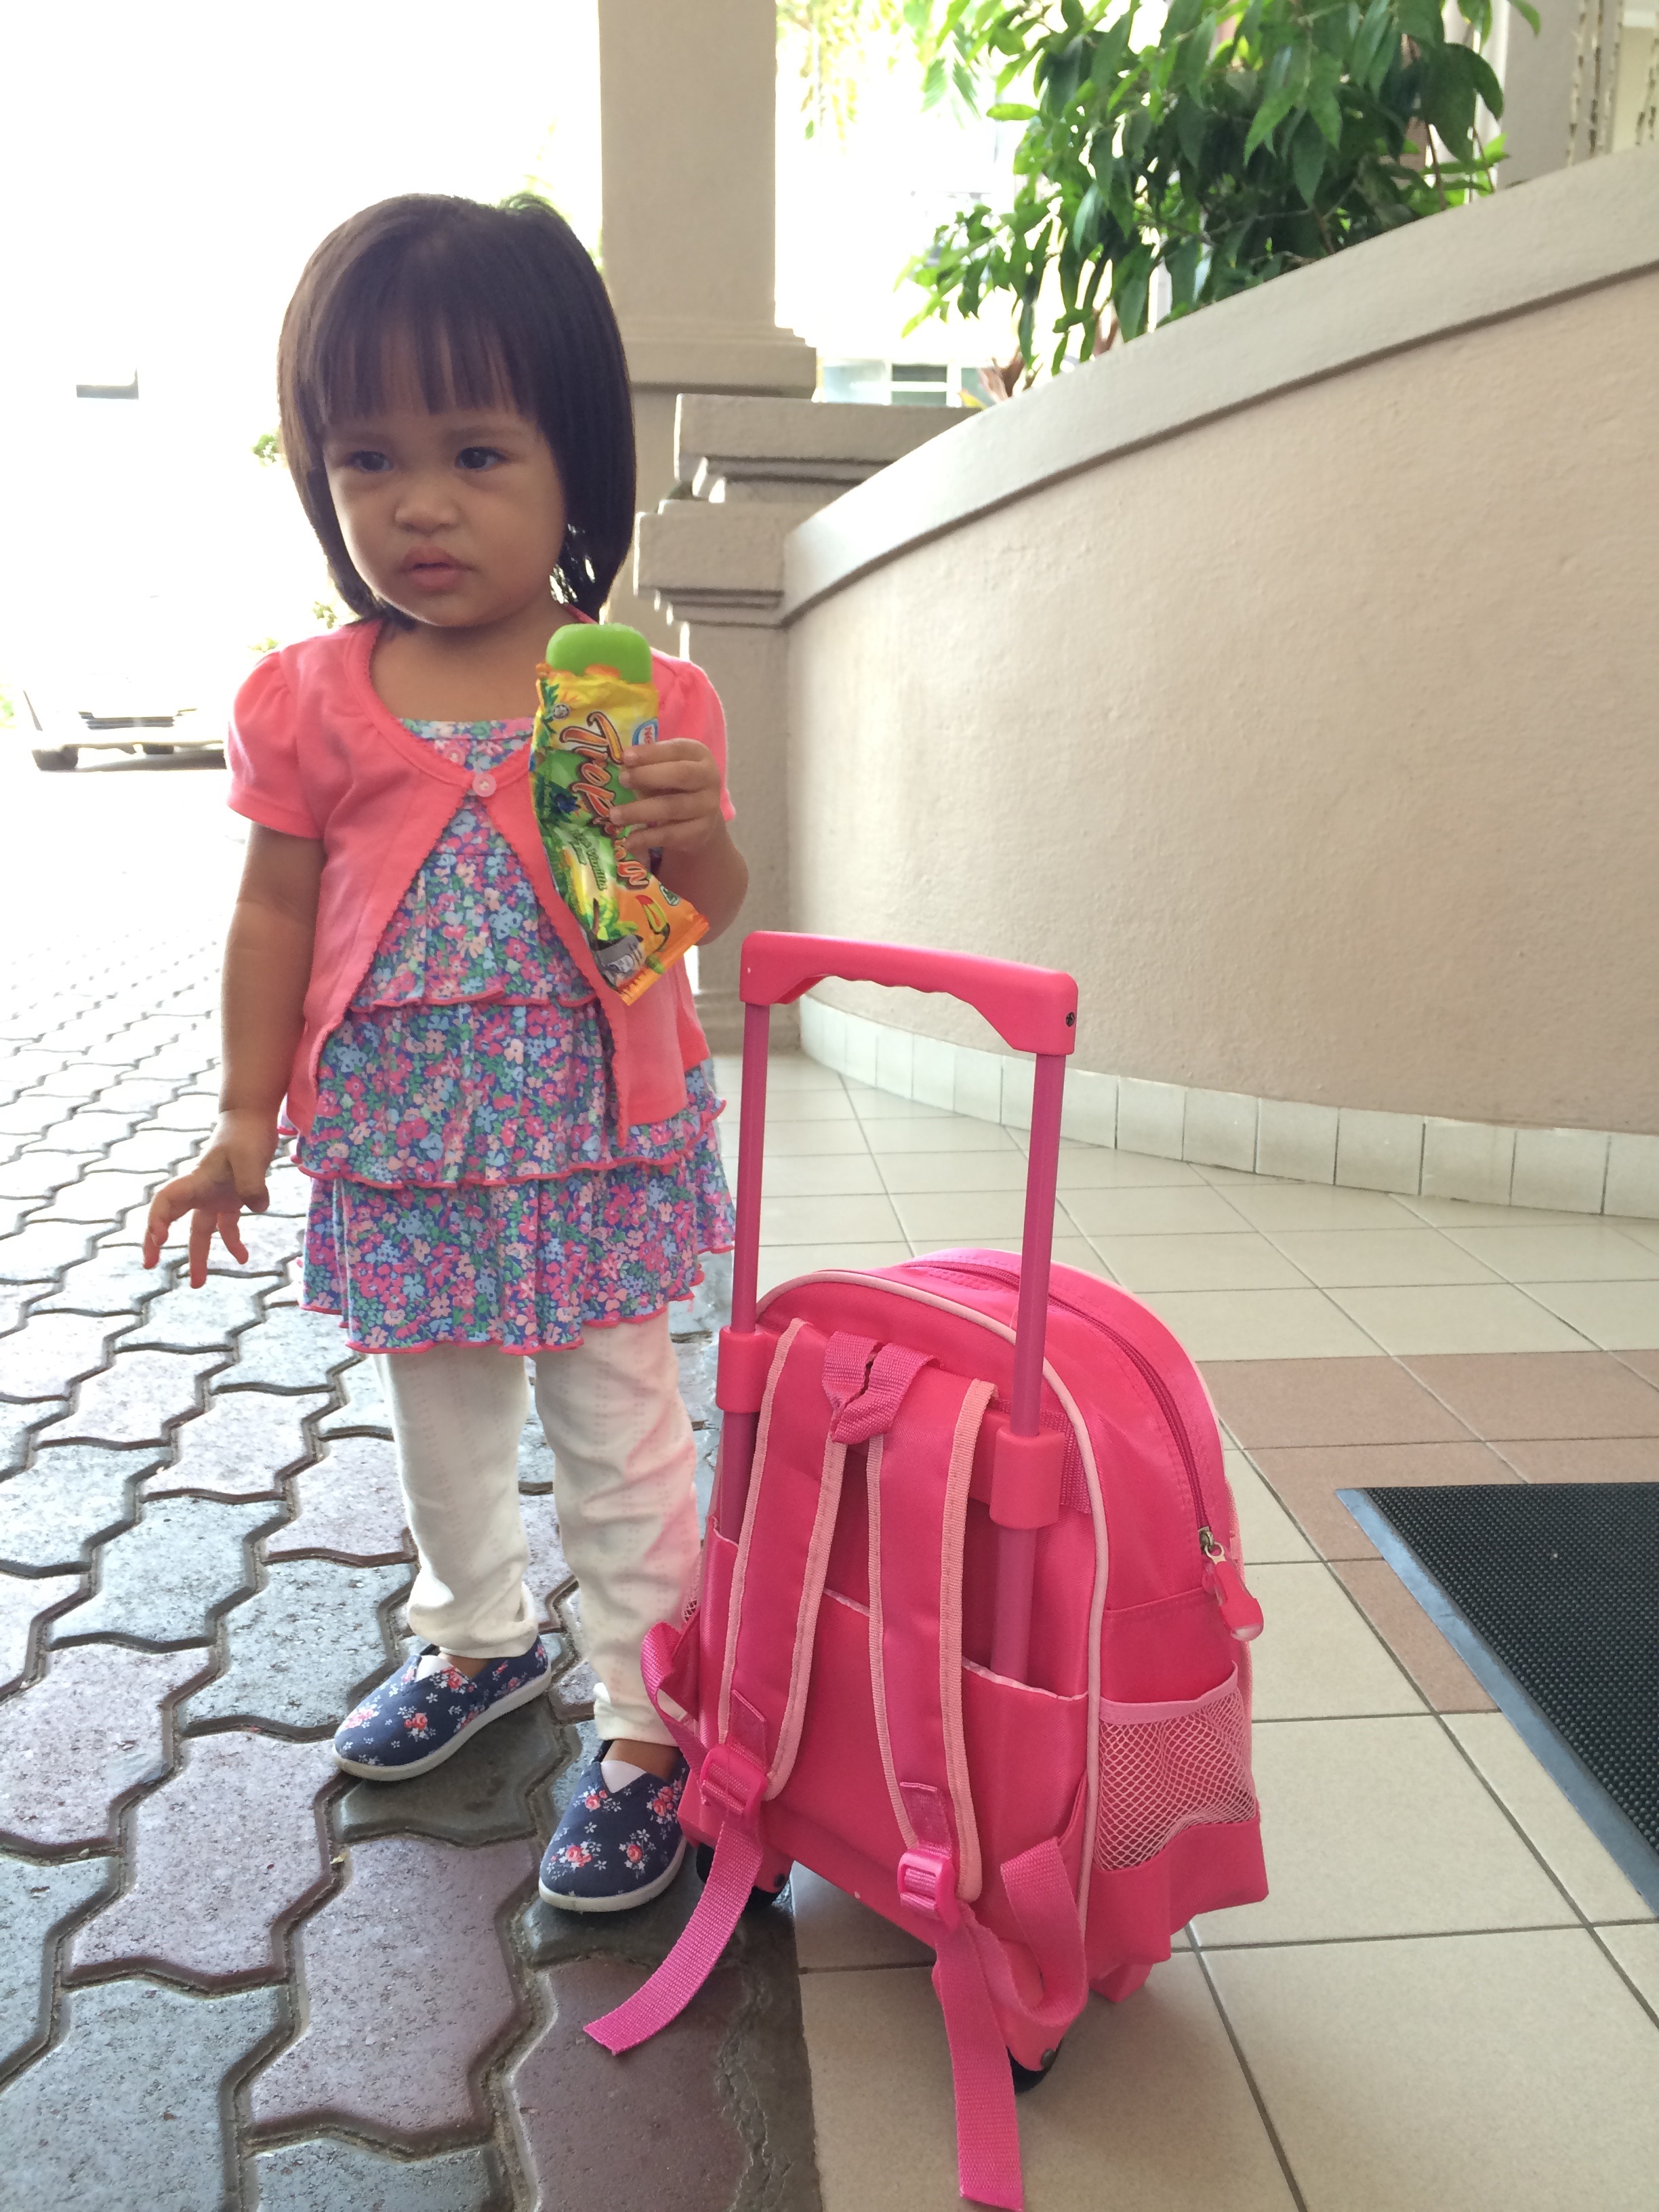
play, child, clothing, pink, dress, toddler